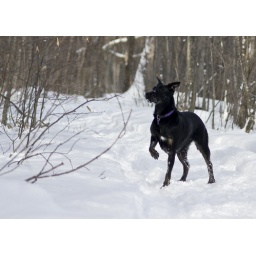
Our dog Rain during a snowshoeing hike, January 2011. I think she heard a small animal in the woods.